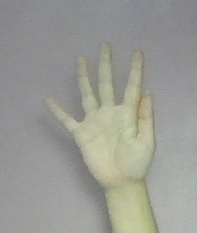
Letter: sheen